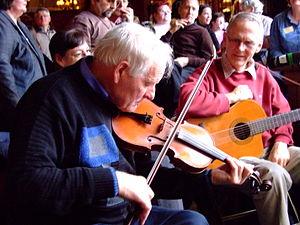
Paddy Cronin, né le 6 juillet 1925 à Ré Buí près de Gneeveguilla et mort le 15 mars 2014 à Tralee, est un violoniste irlandais. Musicien traditionnel, il reçoit en 2007 un Life Achievement Award remis par TG4 pour sa contribution à la musique traditionnelle irlandaise.